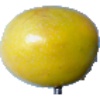
Label: Maracuja 1